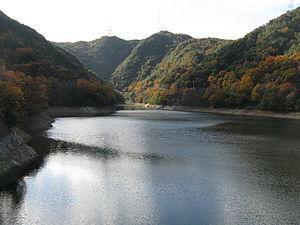
Le district de Sennan est un district de la préfecture d'Ōsaka au Japon. Lors du recensement de 2000, sa population était estimée à 69 488 habitants pour une superficie de 70 km².